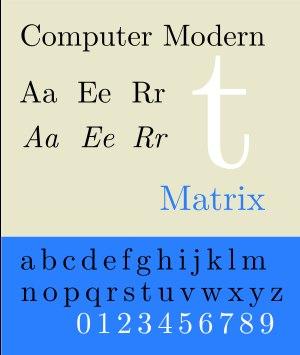
Computer Modern est une famille de polices de caractères utilisée par défaut dans les systèmes de composition de document TeX. Elle a été créée par Donald Knuth à l'aide du programme Metafont, et a été mise à jour pour la dernière fois en 1992. Elle a été remplacée en 2008 par CM-Super. Cette dernière fut enrichie par CM-LGC qui prend en charge le latin, le grec et le cyrillique, et dont la dernière publication date de 2005. Ces deux familles CM-Super et CM-LGC sont fournies dans TeX Live, une distribution moderne de TeX.